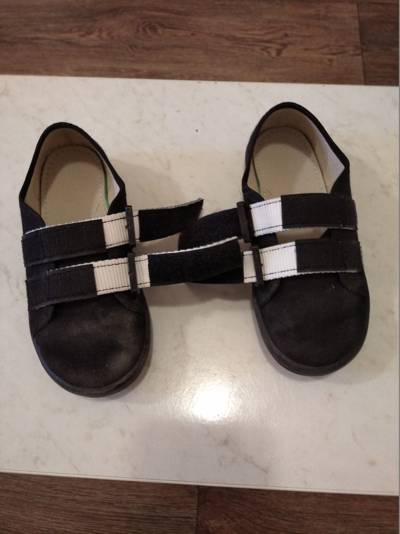
Waste category: shoes